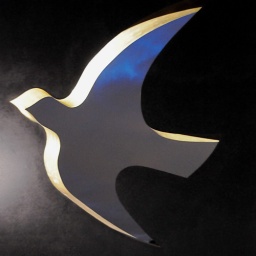
tower bridge by night